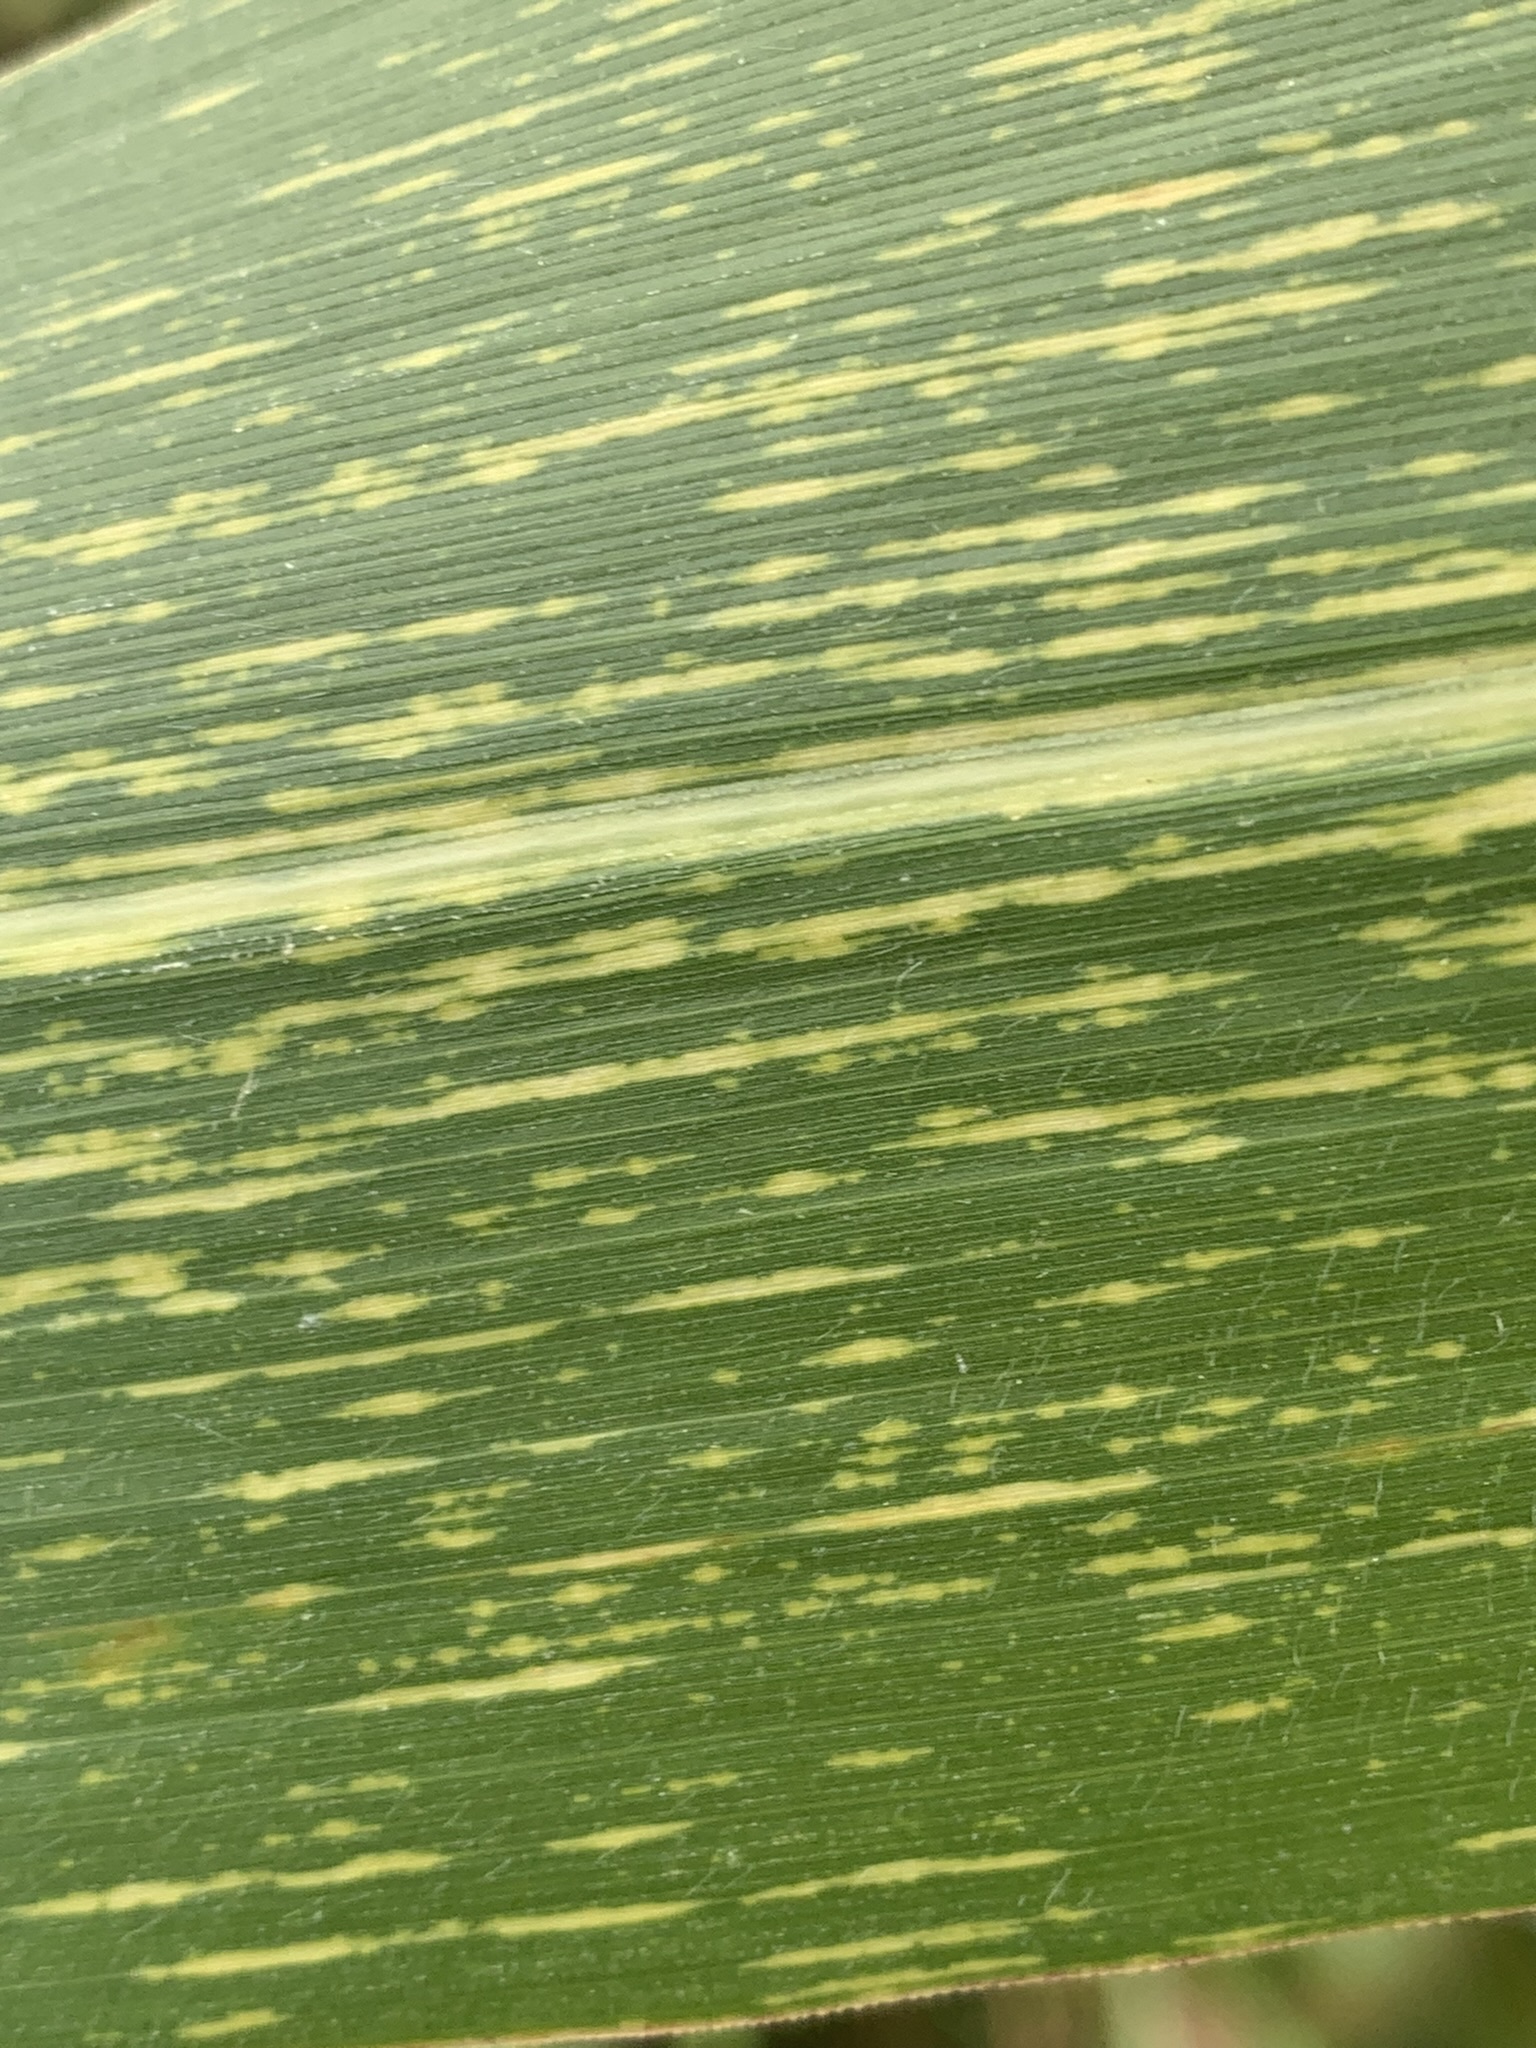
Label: MSV